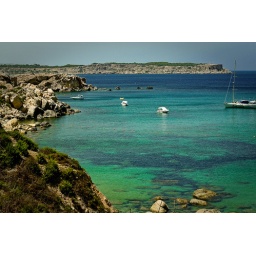
The clear green beneath the shallowy blue